John Giffard (1602–1665)

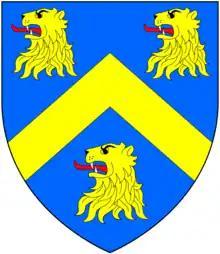
Arms of Wyndham: "Azure, a chevron between three lion's heads erased or"

The Giffard family of Brightley was a junior branch of Giffard of Halsbury (pron. "Haulsbury") in the parish of Parkham, near Bideford. The Devon branch of the family were originally seated at Weare Giffard, near Great Torrington, at Awliscombe near Honiton and at Halsbury.